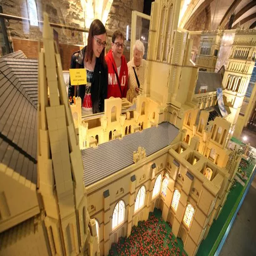
the model which is on display in the cathedral